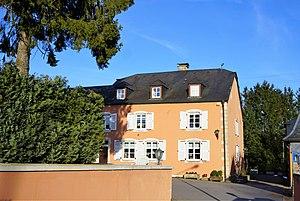
Leudelange, ancienne ferme Schlewenhof (Schléiwenhaff).